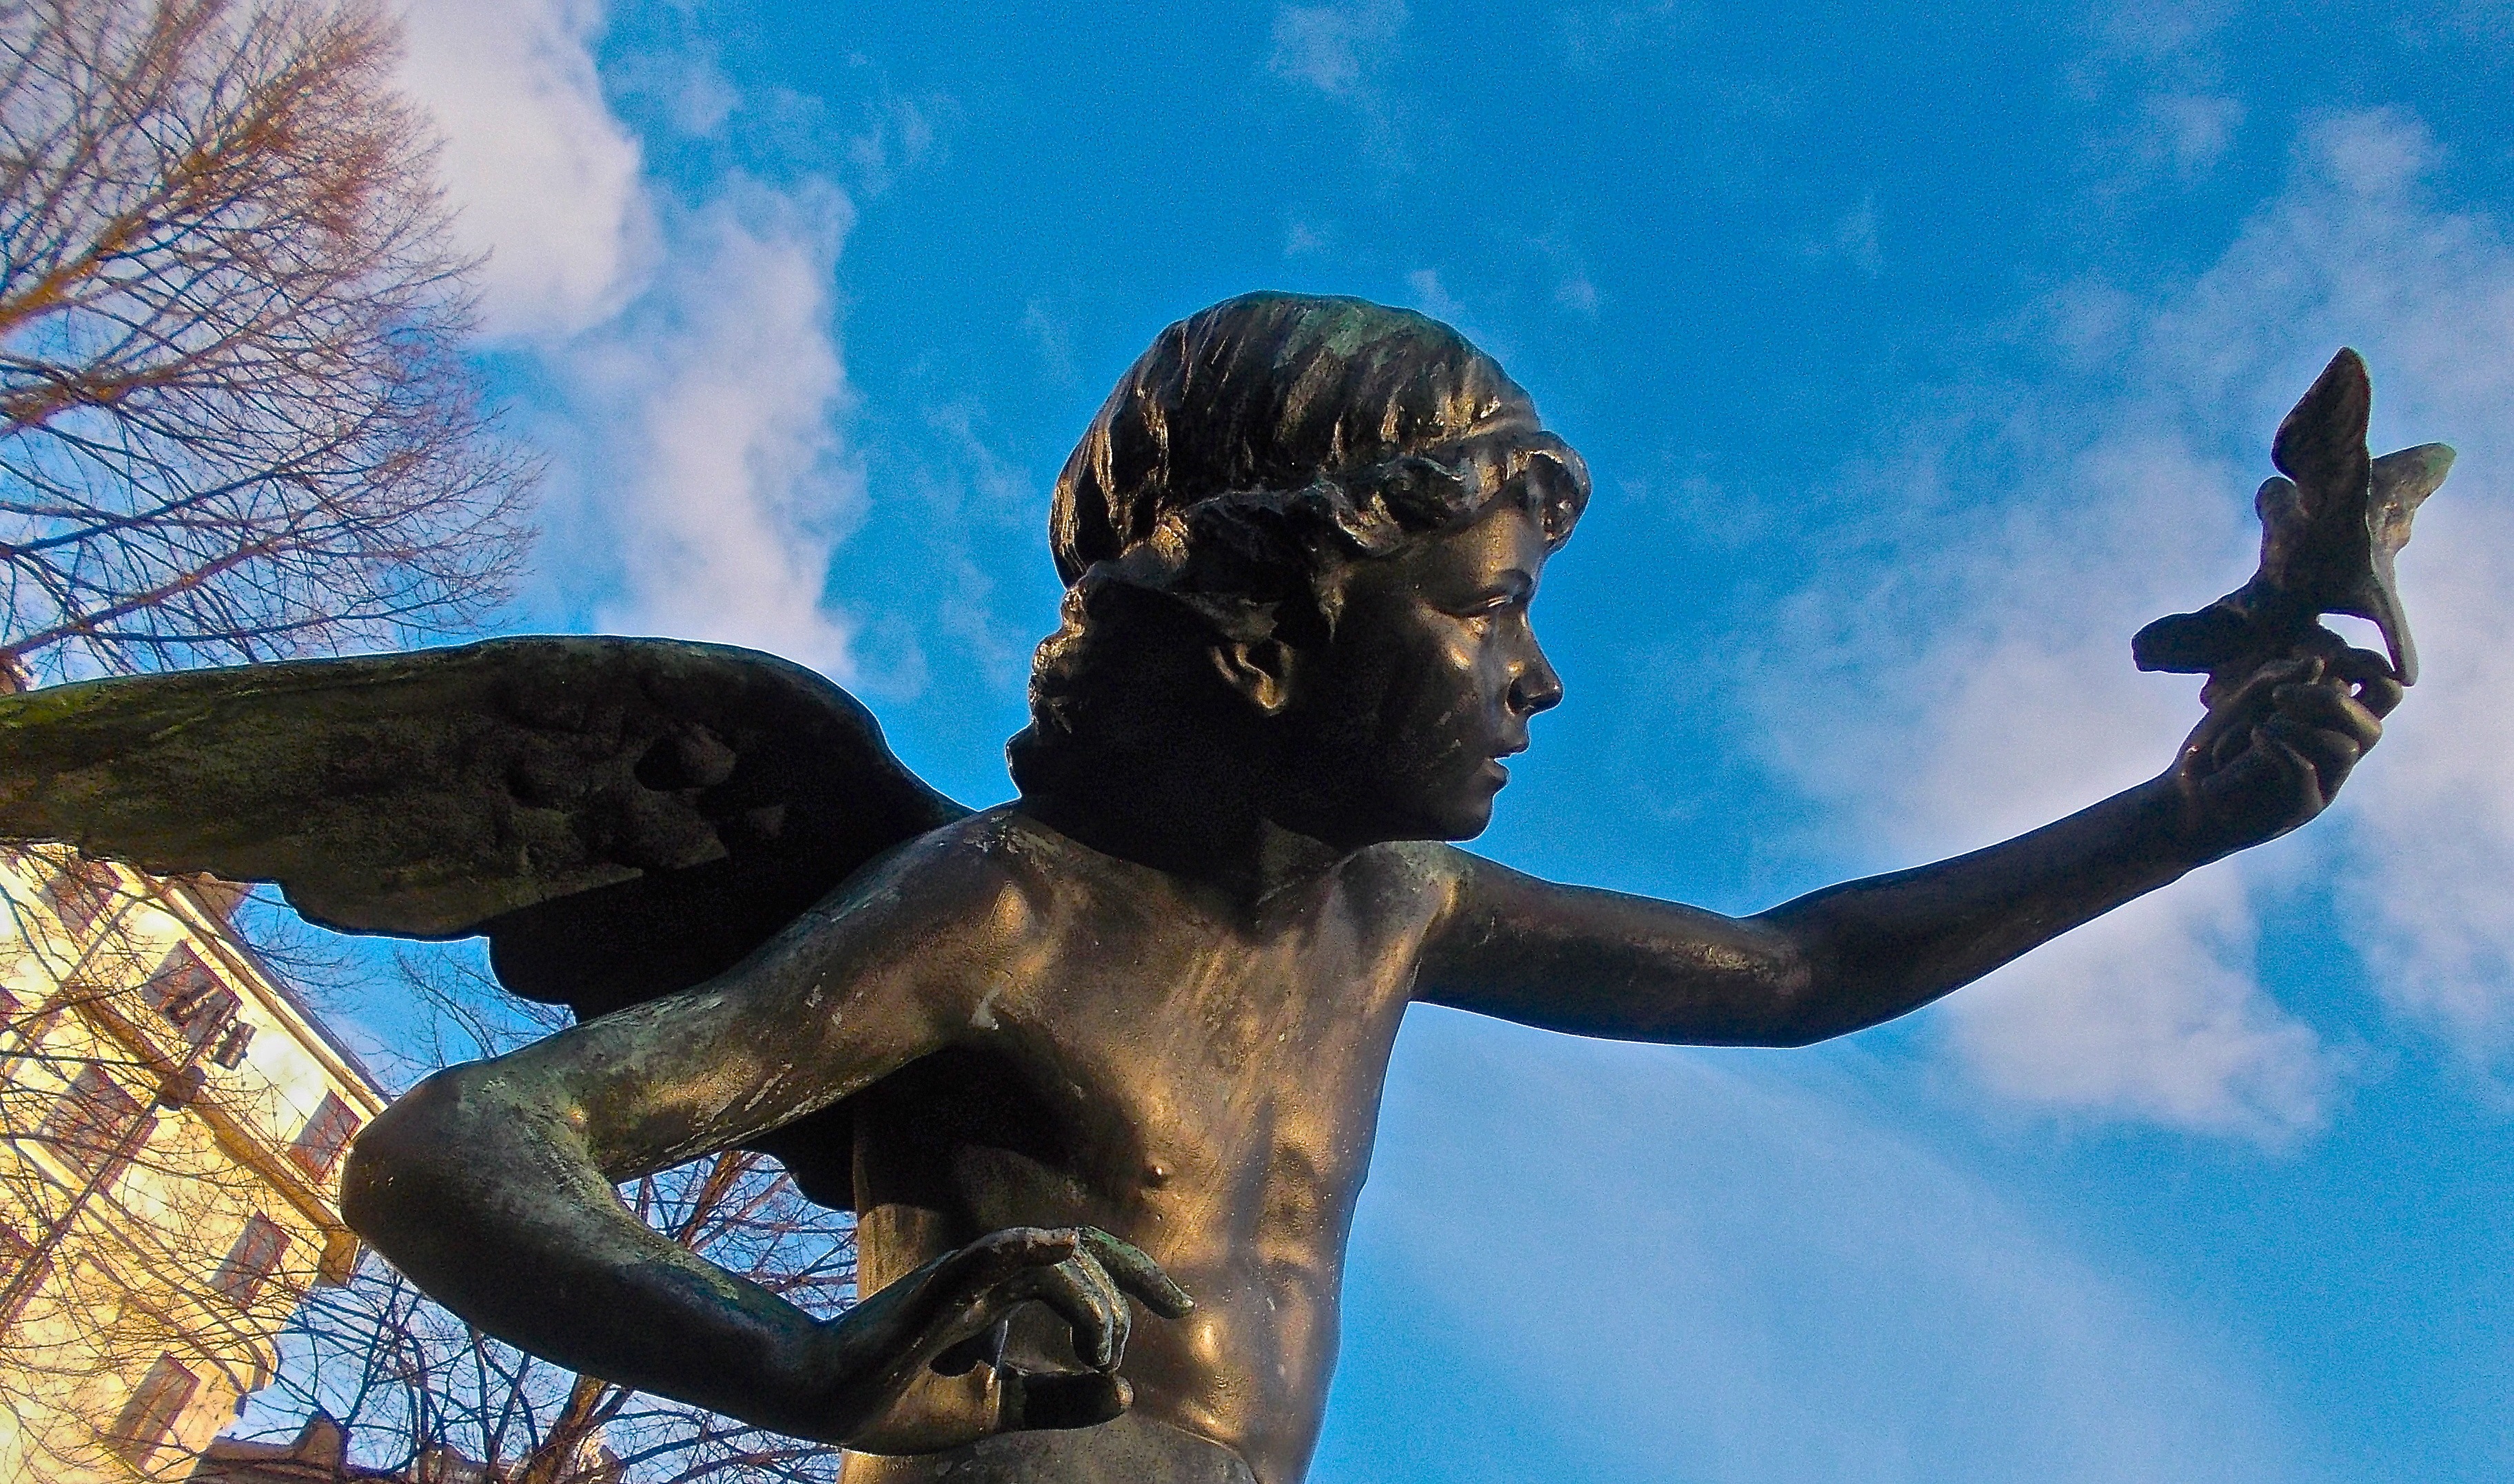
monument, contemplation, statue, blue sky, sculpture, angel, art, wings, cherub, mythology